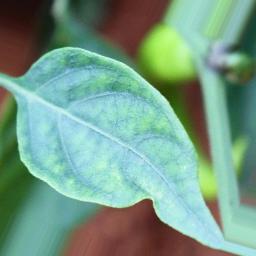
Label: healthy